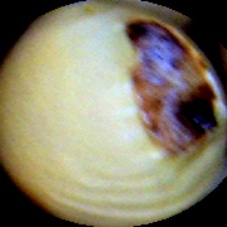
Label: Broken